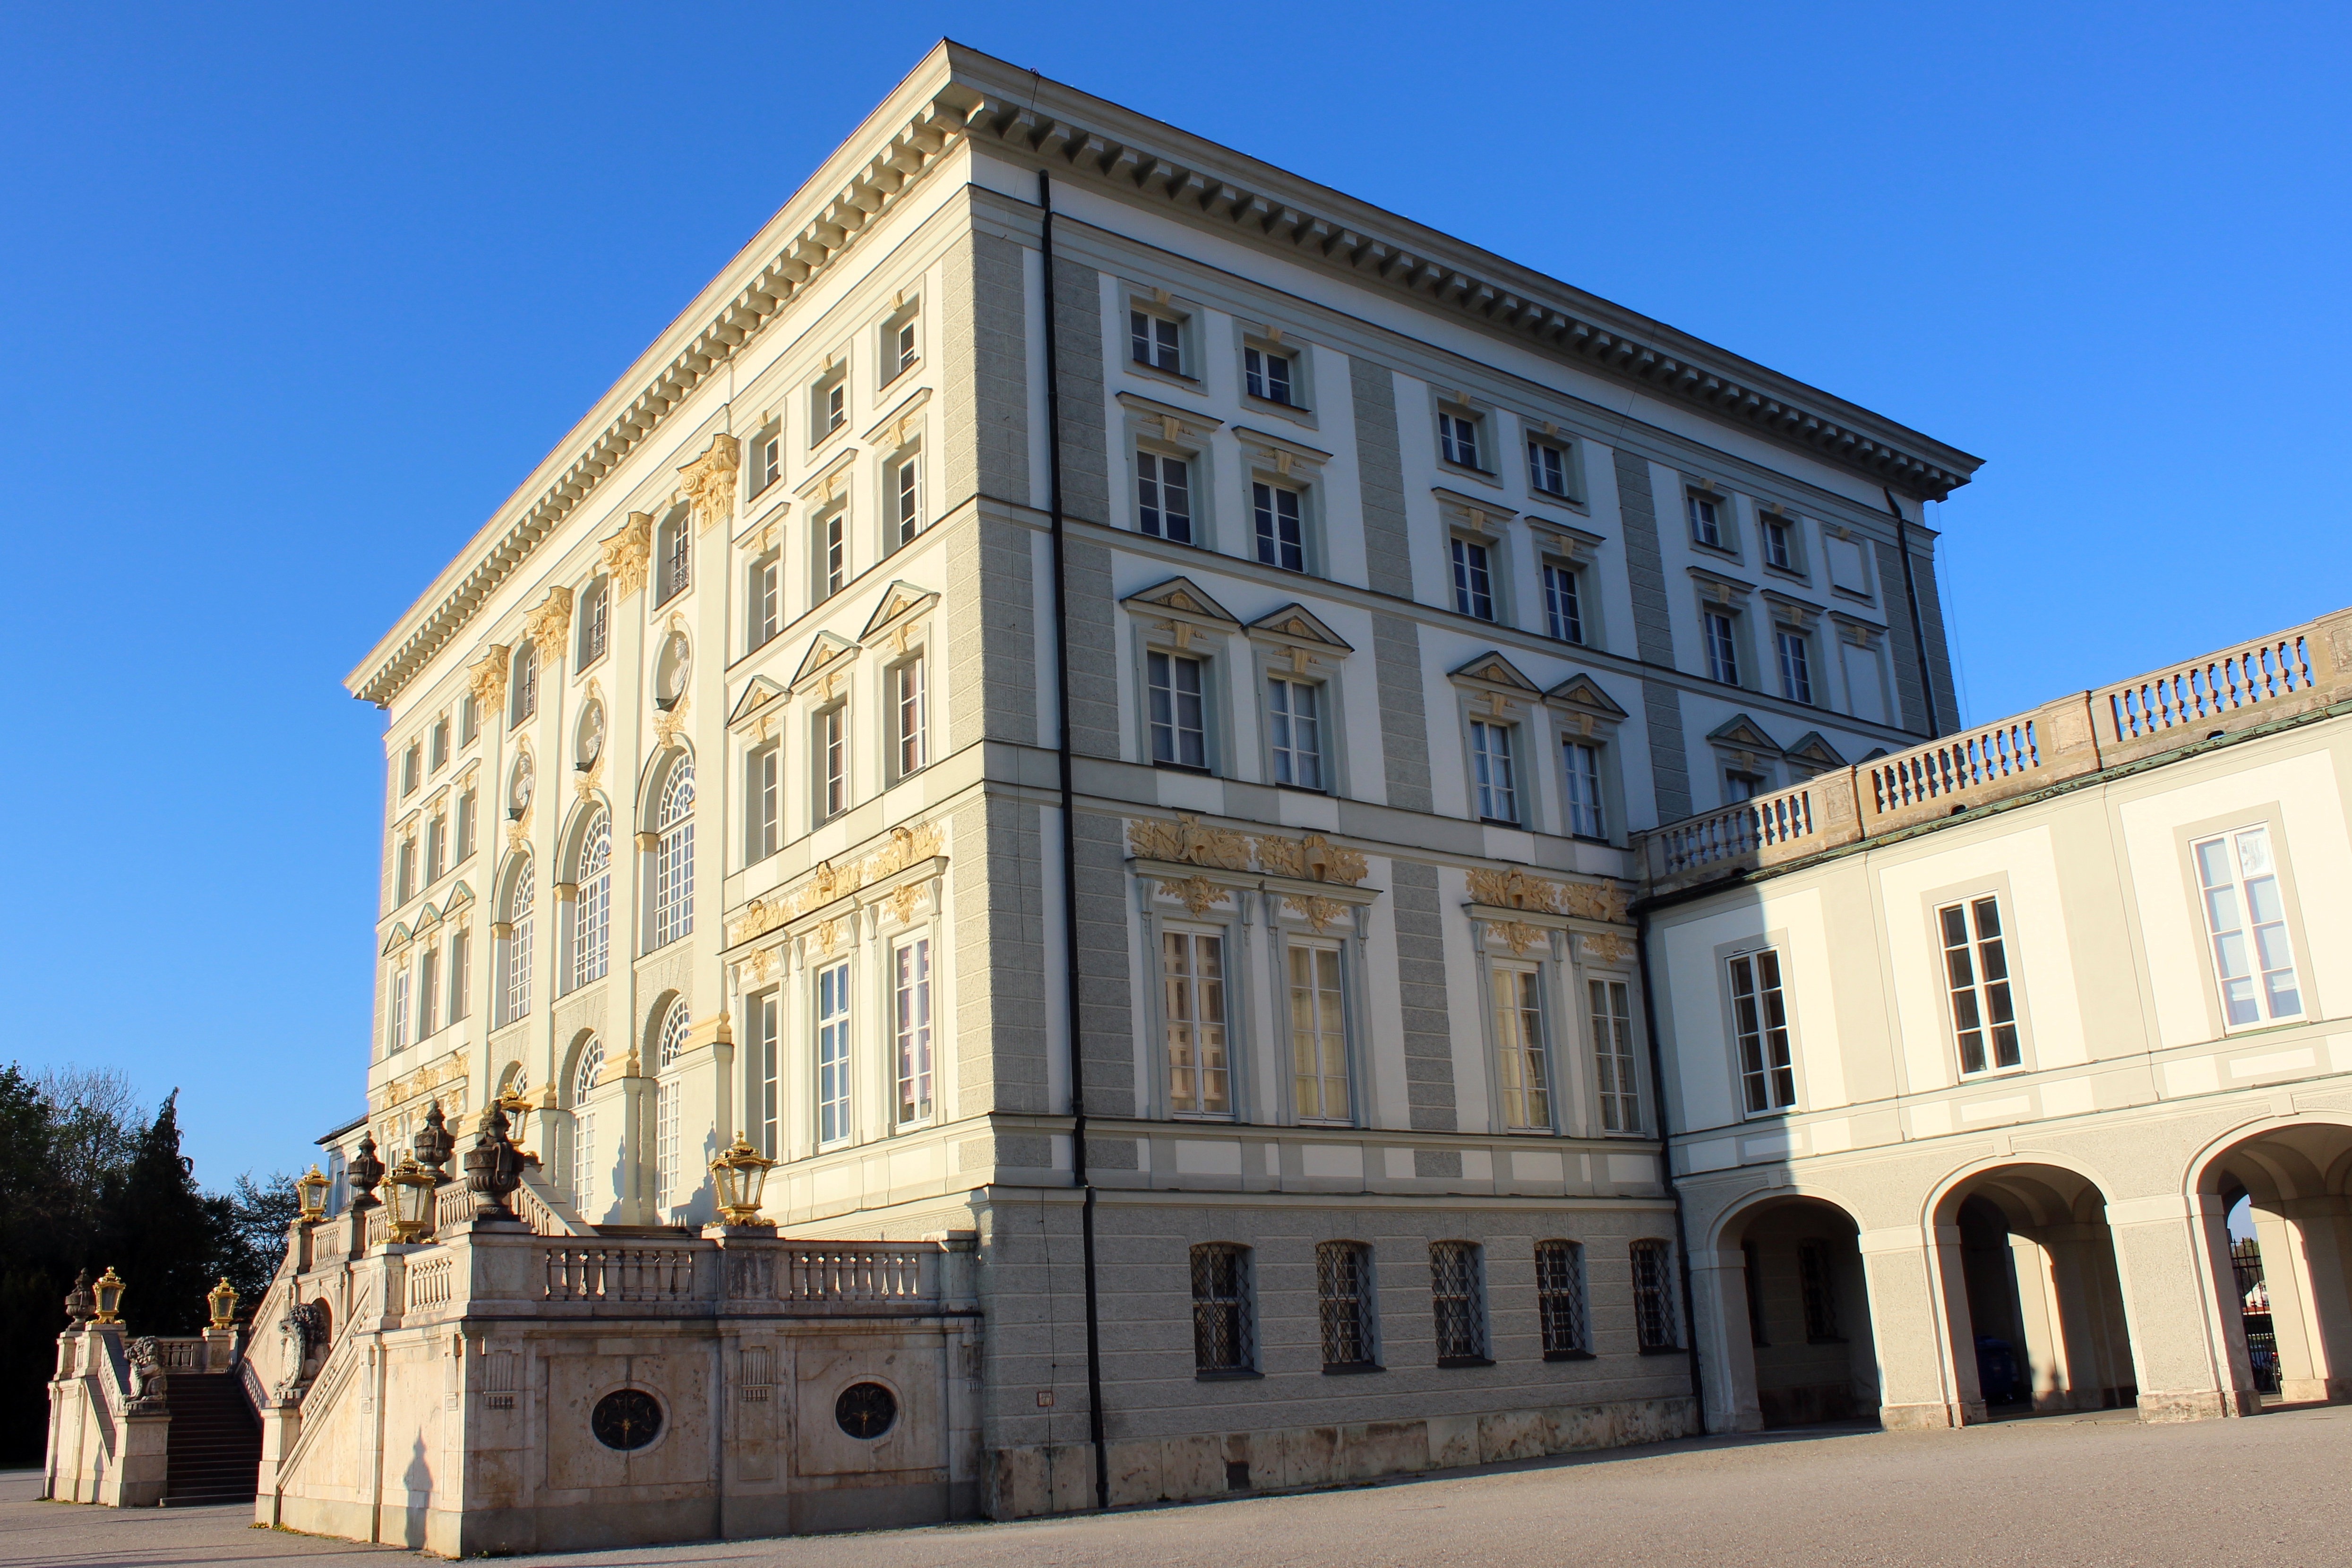
architecture, building, palace, downtown, plaza, landmark, facade, tower block, tourist attraction, estate, classical architecture